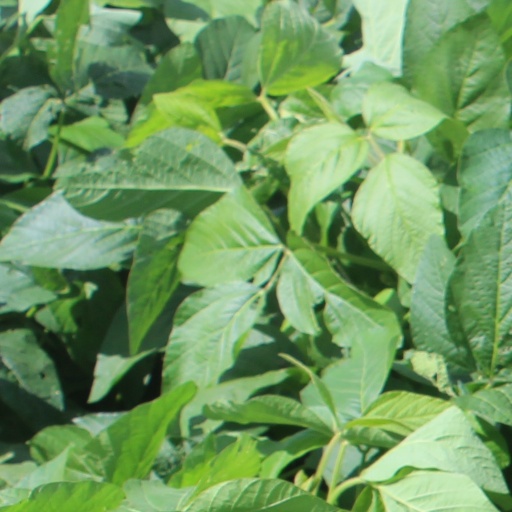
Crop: soybean